Héroes Inmortales IV

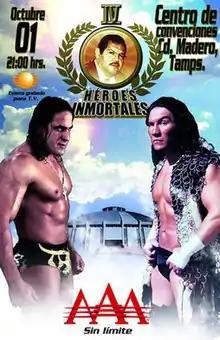
Official poster for the show

"Héroes Inmortales" IV (Spanish for "Immortal Heroes IV") was a major professional wrestling show event produced by AAA, which took place on October 1, 2010 at the "Centro de Convenciones" in Ciudad Madero, Tamaulipas, Mexico, commemorating the fourth anniversary of the death of AAA founder Antonio Peña.